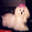
Label: dog